Literary reception of The Lord of the Rings

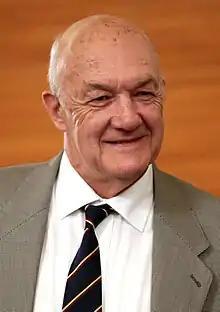
Tom Shippey, like Tolkien an English philologist, helped to pioneer the serious study of Tolkien's Middle-earth writings with his 1982 book "The Road to Middle-earth".

Alongside their analysis of Tolkien's work, scholars set about rebutting many of the literary critics' claims. Starting with his 1982 book "The Road to Middle-earth", Shippey pointed out that Muir's assertion that Tolkien's writing was non-adult, as the protagonists end with no pain, is not true of Frodo, who is permanently scarred and can no longer enjoy life in the Shire. Or again, he replies to Colin Manlove's attack on Tolkien's "overworked cadences" and "monotonous pitch" and the suggestion that the "Ubi sunt" section of the Old English poem "The Wanderer" is "real elegy" unlike anything in Tolkien, with the observation that Tolkien's "Lament of the Rohirrim" is a paraphrase of just that section; other scholars have praised Tolkien's poem. As a final example, he replies to the critic Mark Roberts's 1956 statement that "The Lord of the Rings" "is not moulded by some vision of things which is at the same time its "raison d'etre""; he calls this one of the least perceptive comments ever made on Tolkien, stating that on the contrary the work "fits together ... on almost every level", with complex interlacing, a consistent ambiguity about the Ring and the nature of evil, and a consistent theory of the role of "chance" or "luck", all of which he explains in detail.